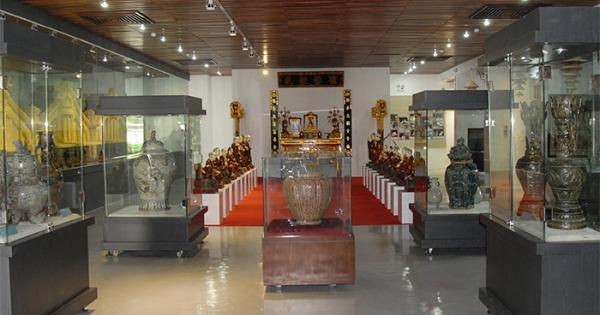
có nhiều hiện vật được đặt trong những chiếc tủ kính trong phòng